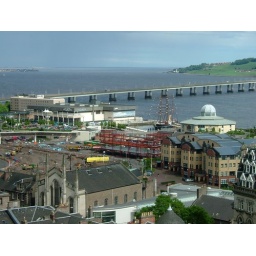
Taken from the University of Dundee tower building this shows a good view over the city and the sea